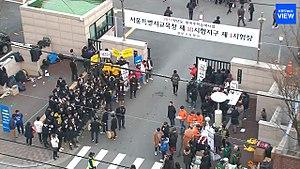
Le suneung, aussi appelé Test d'aptitude scolaire est un examen standardisé sur une base nationale et utilisé pour l'admission aux universités en Corée du Sud. Créé officiellement en 1994, il est géré par l'Institut coréen des programmes et évaluations.